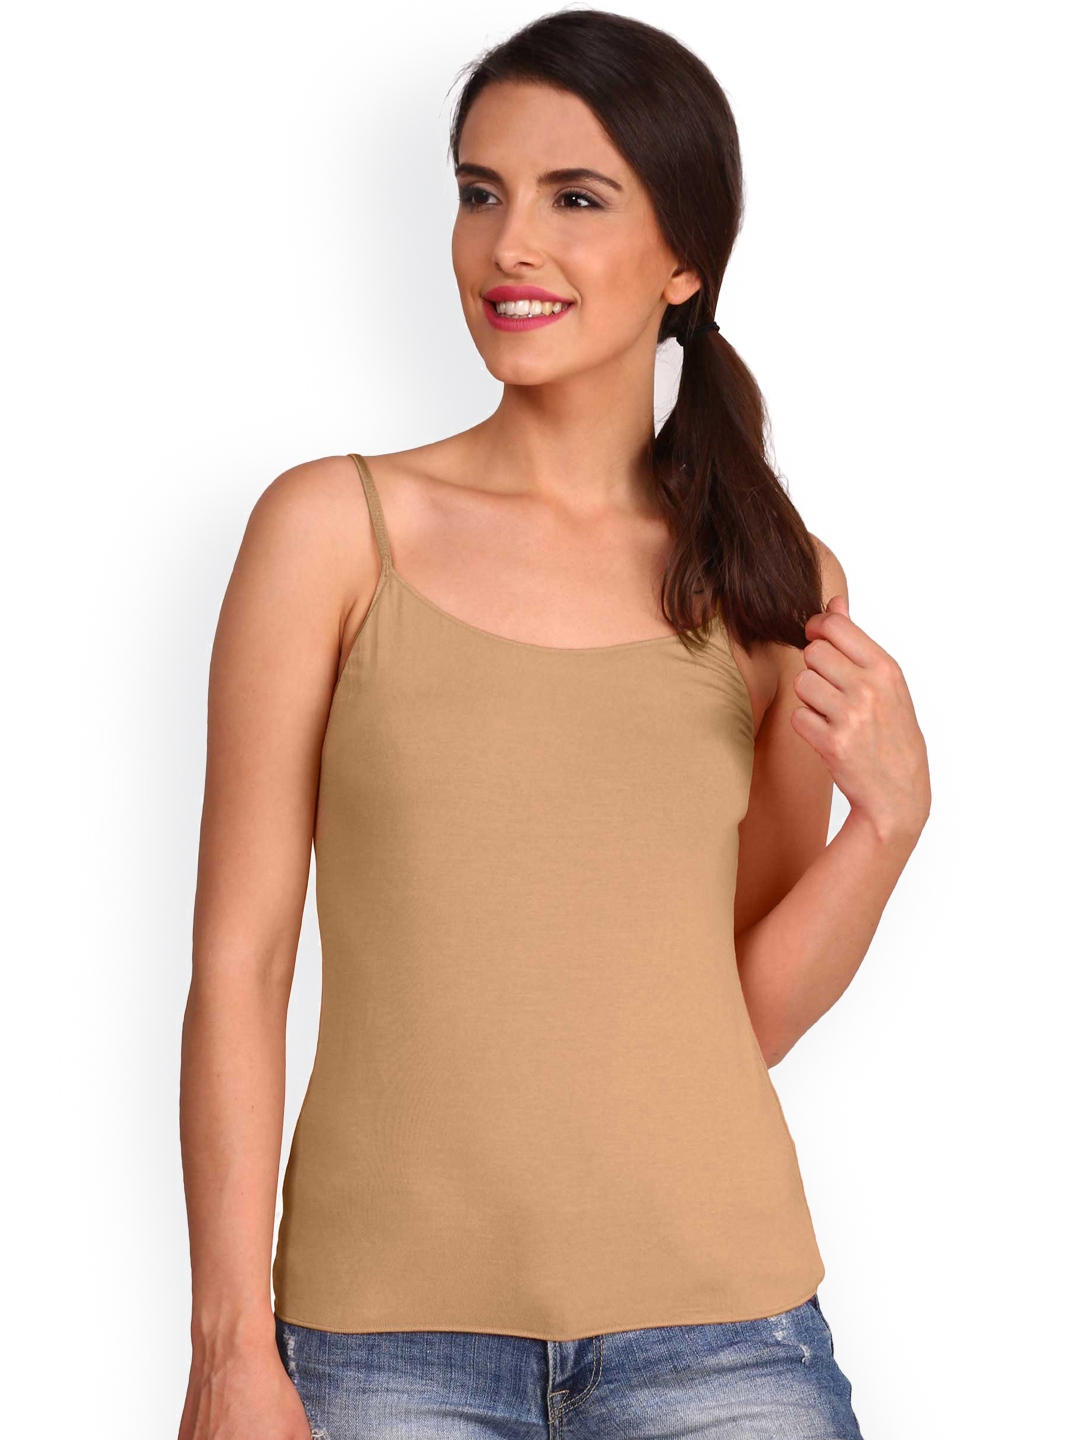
Jockey Beige Camisole
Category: Apparel / Innerwear / Camisoles
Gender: Women
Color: Skin
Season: Summer 2018
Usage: Casual